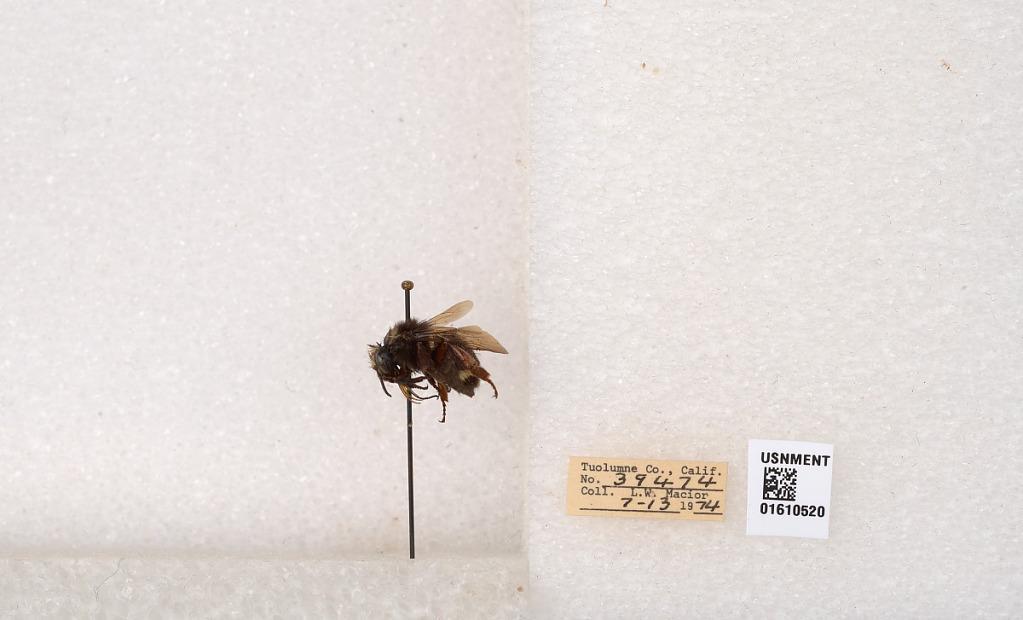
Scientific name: Bombus (Pyrobombus) vosnesenskii Radoszkowski
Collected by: L. Macior
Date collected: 1974-7-13
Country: United States
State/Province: California
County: Tuolumne
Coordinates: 37.9712, -120.228